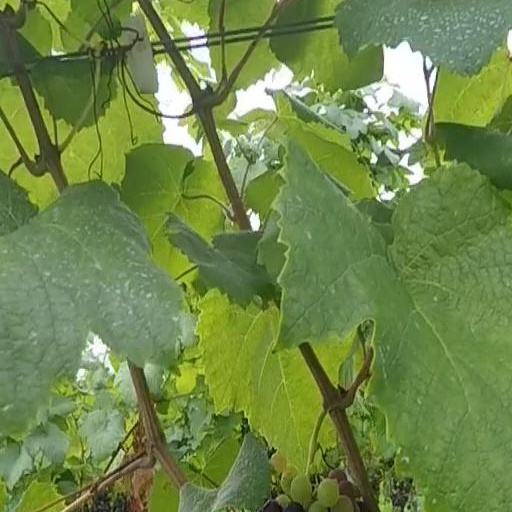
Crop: grape